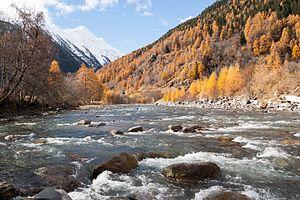
L'Inn est une rivière de l'Europe centrale, longue de 517 kilomètres. Elle prend sa source dans les Alpes suisses et parcourt en Suisse, en Autriche et ensuite en Allemagne. Elle termine son cours à Passau pour se jeter dans le Danube. Deux tiers de son cours passent à l'intérieur des Alpes.